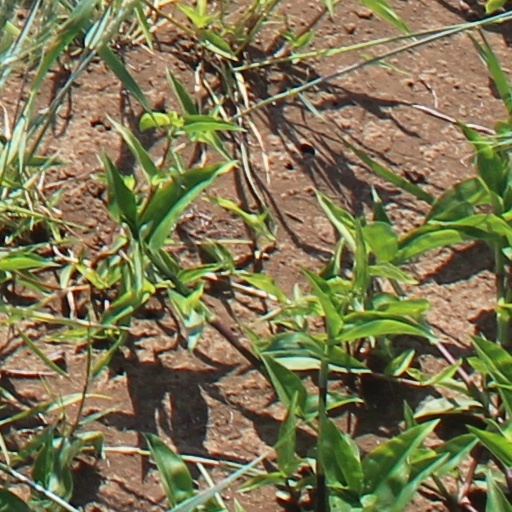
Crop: wheat